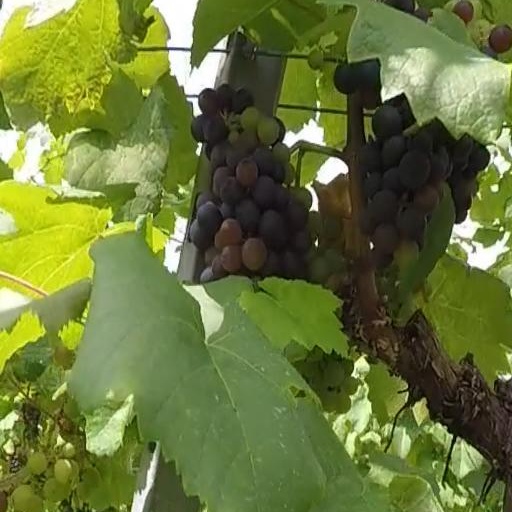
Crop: grape